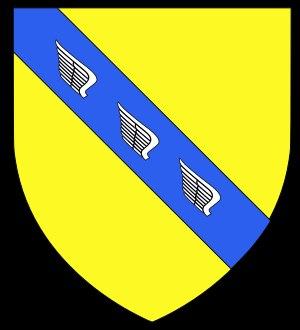
Le château de Clayrac ou de Clairac, est un château-fort remanié situé à Amarens, dans le Tarn, en région Occitanie. Bâti au XIVᵉ siècle, c'est un petit château dont les tours ont été arasées à la Révolution.